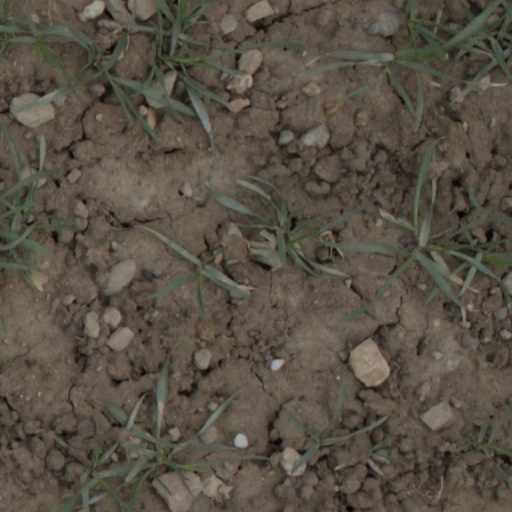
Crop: wheat